Moldavian Revolution of 1848

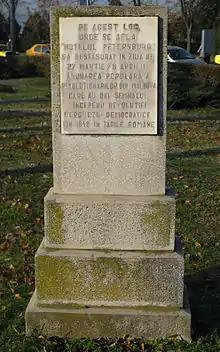
Communist-era plaque marking the site of the Petersburg Hotel, where an assembly on 8 April met and drew up a petition for Prince Mihail Sturdza.

Moldavian revolutionaries arrived in Iaşi after violence had broken out in Wallachia. On 8 April 1848, a few great "boyars" opposed to Sturdza, younger liberal "boyars", and representatives of the middle class and other urban classes, perhaps a thousand in all, met in the Hotel Petersburg to decide on a course of action. This meeting was the culmination of several weeks of small private gatherings and several public manifestos denouncing despotism, all occasioned by news of the events in Paris, Vienna and Berlin. Moderates prevailed, persuading the gathering to support a petition to the prince setting forth all their grievances and proposing suitable reforms. They also agreed to dissolve their assembly and all other associations right after delivering the petition. Such caution seems principally to have been inspired by fear that the urban lower classes and peasantry would push the protest movement to extremes.